Edward H. Ripley

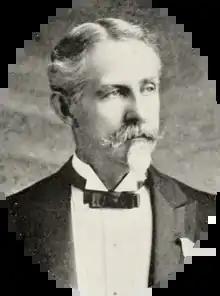
Ripley in 1899

Edward Hastings Ripley (November 11, 1839 – September 14, 1915) was a Vermont businessman and Union Army officer in the American Civil War. He attained the rank of brevet brigadier general while commanding brigades in the XVIII and XXIV Corps, and led the first troops to enter Richmond after its surrender.